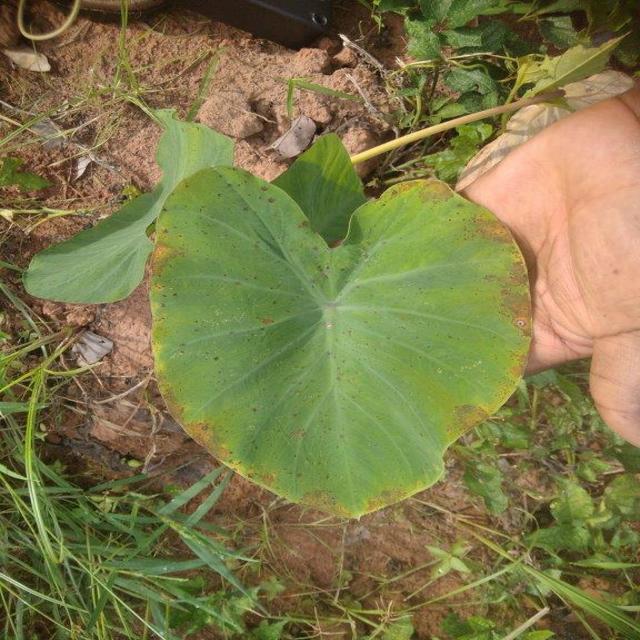
Label: Early_Blight